Querrieu

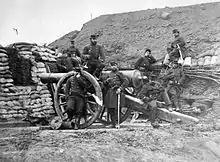
French gun in action

On 23 December 23 the Prussian General (Manteuffel) led an offensive toward the river Hallue, along a line of twelve kilometres from Contay to Daours, on a snow-covered earth in an icy temperature, worsened by a northern wind. By midmorning the Prussians had possession of the wood and the village of Querrieu. Prussian field batteries on the heights of the village along the main road, fired on French positions at Pont-Noyelles. The French guns responded, and several shells hit houses in Querrieu.